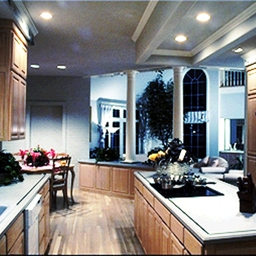
Room type: kitchen